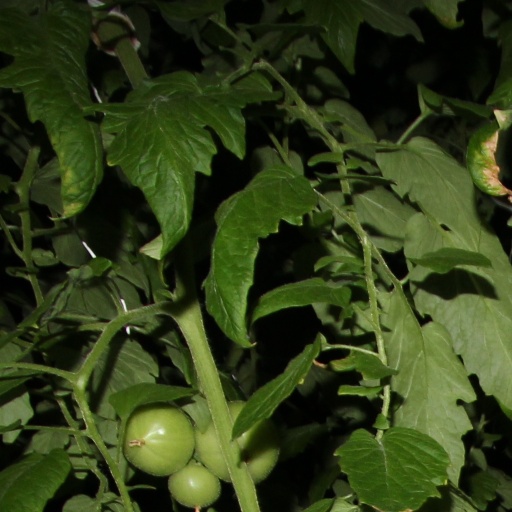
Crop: tomato